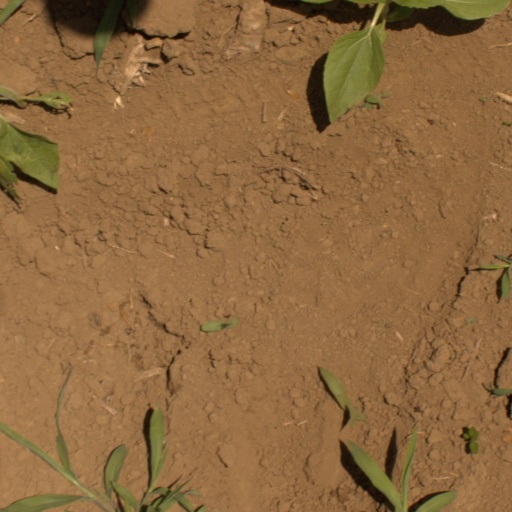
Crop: Jerusalem artichoke